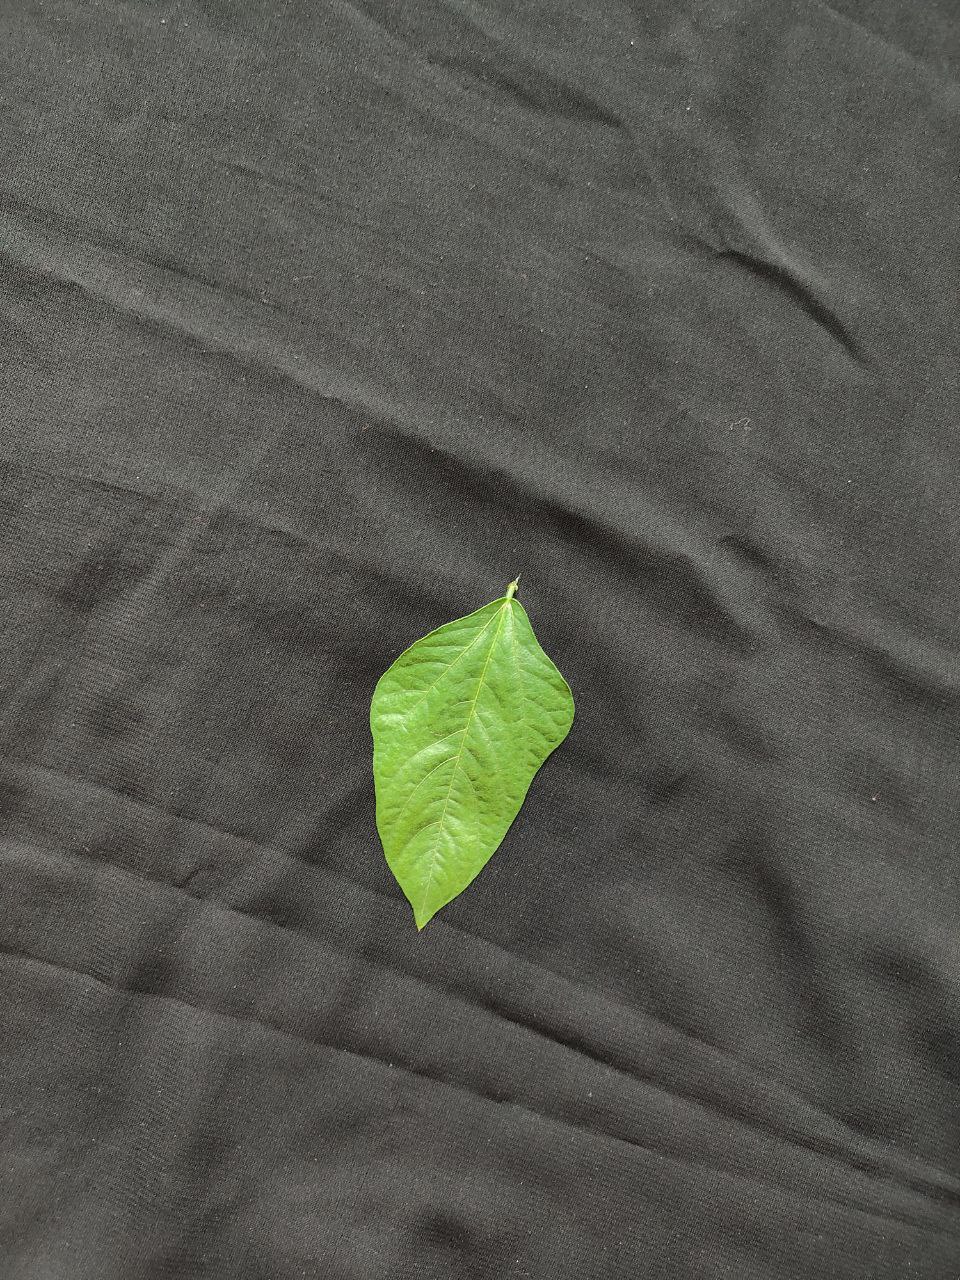
Crop: cowpea
Leaf condition: Fresh Leaf